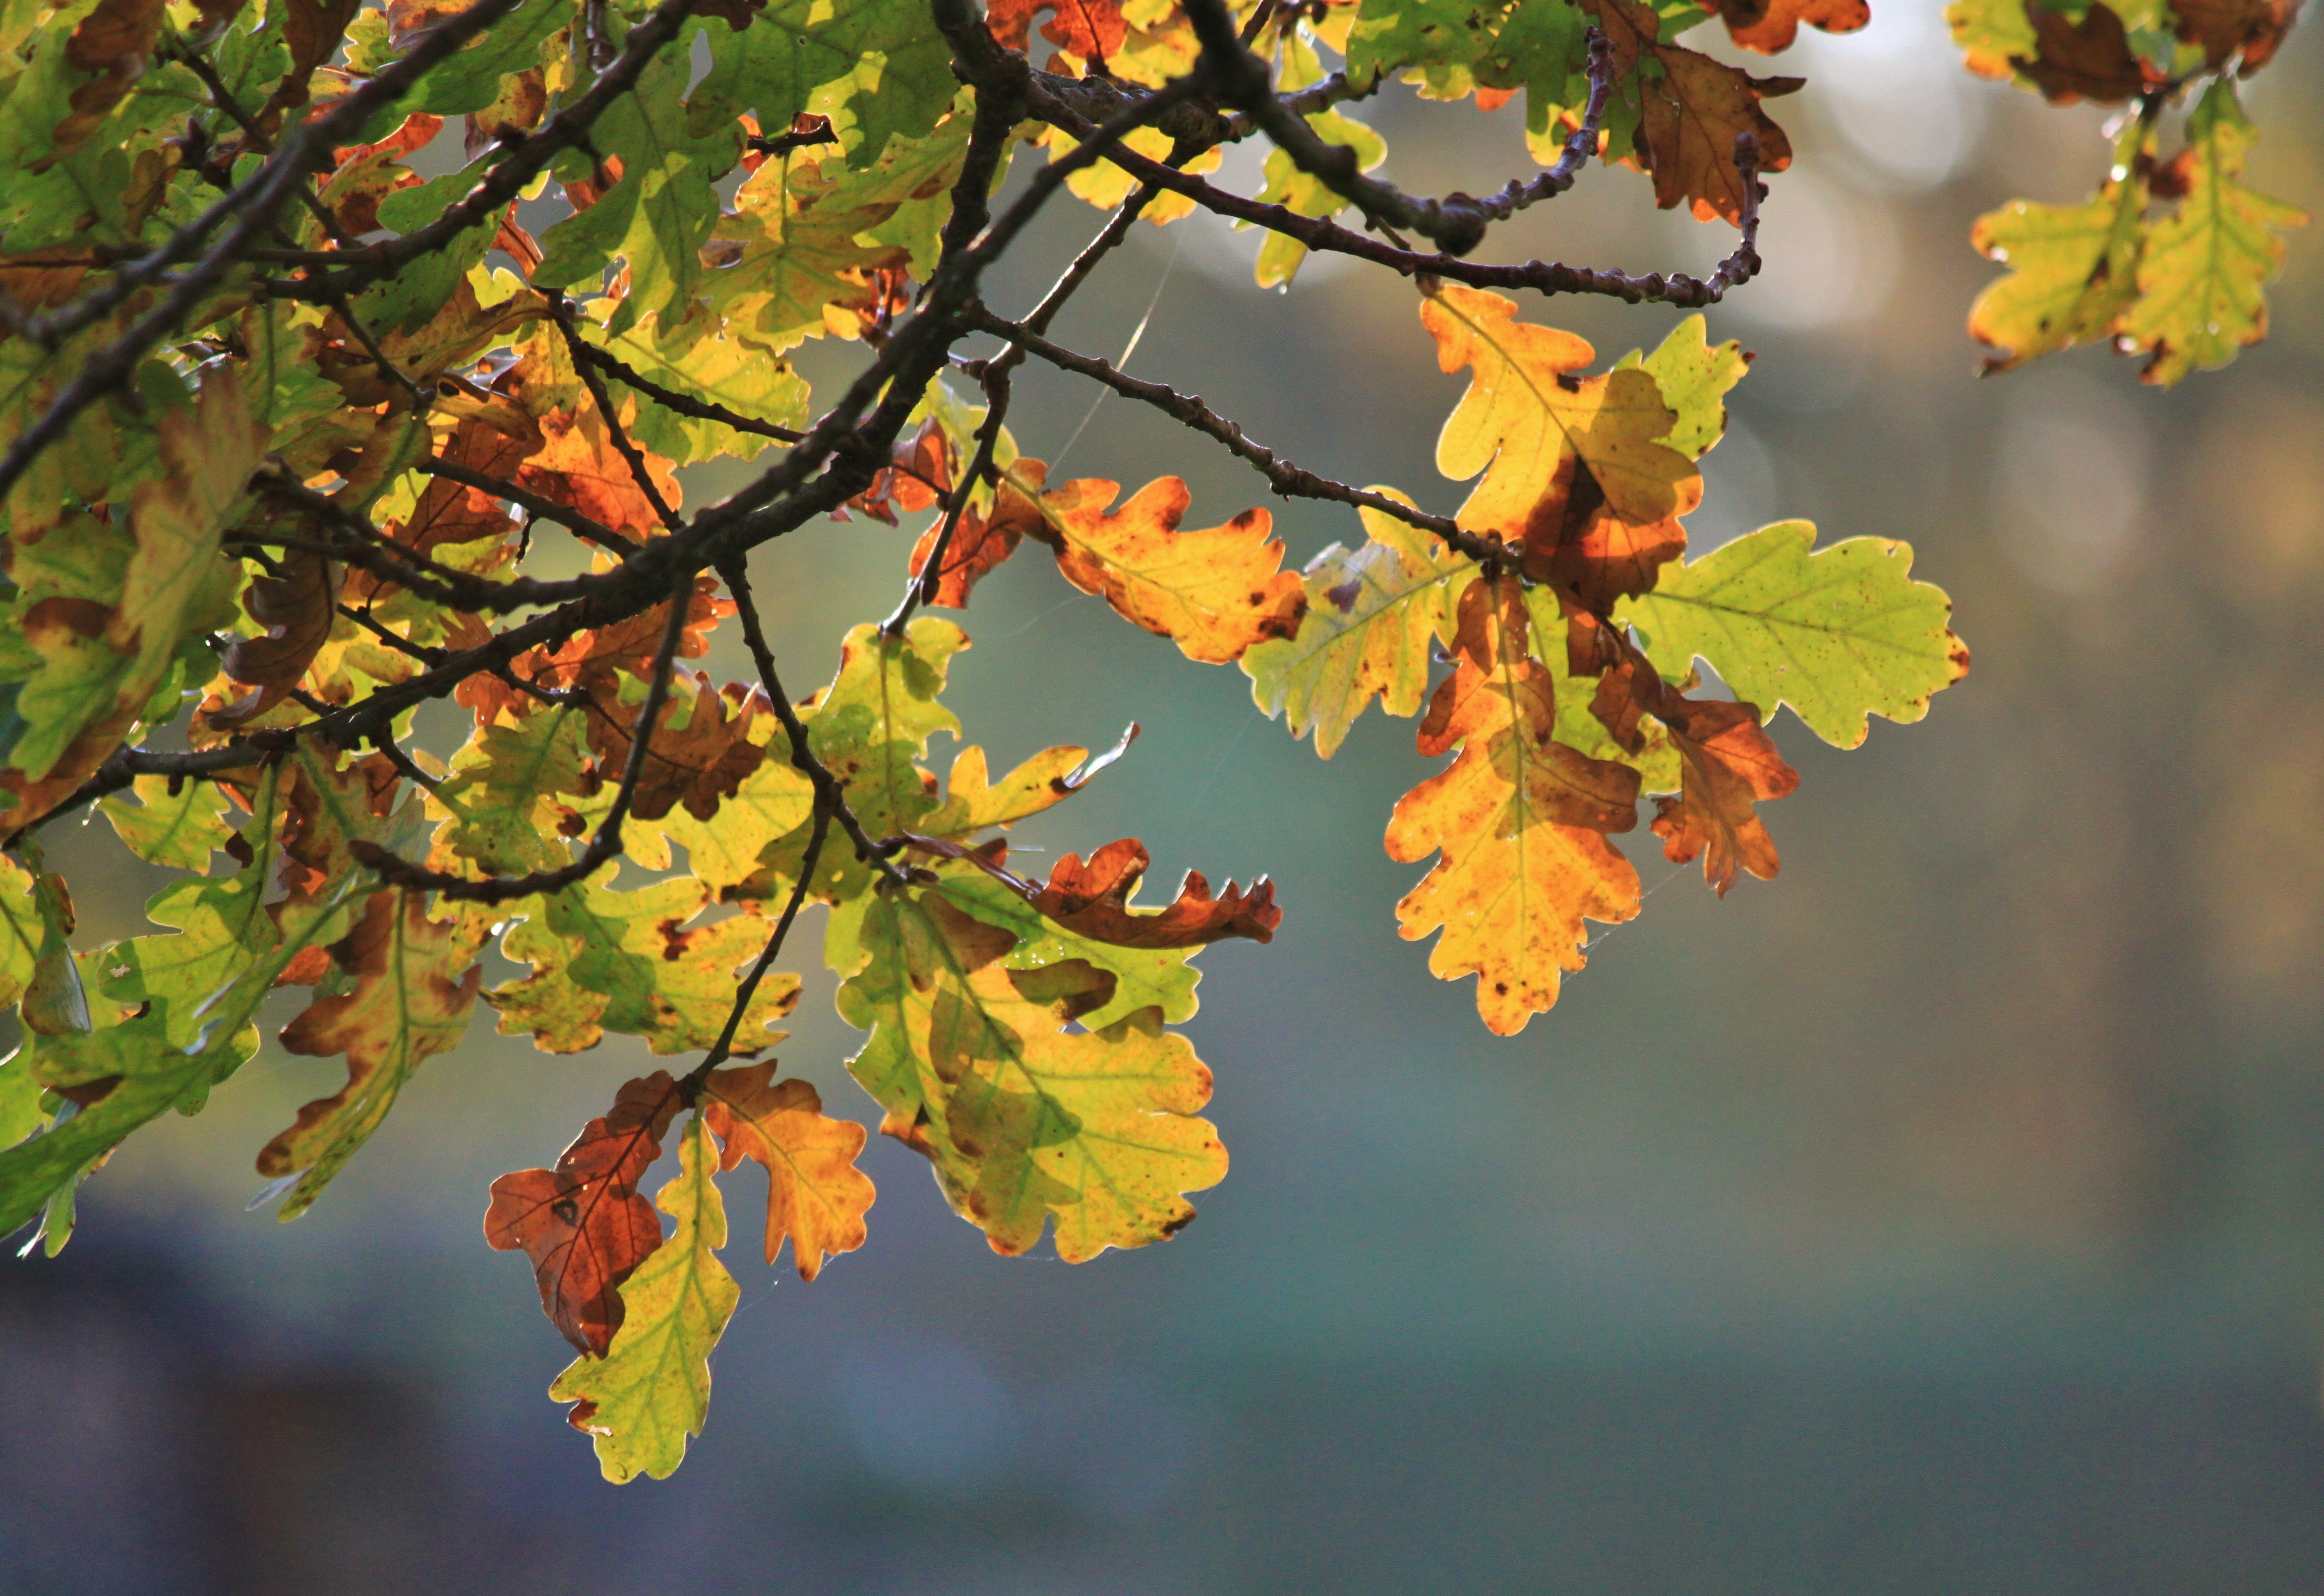
tree, nature, branch, plant, sunlight, leaf, flower, orange, produce, color, macro, autumn, botany, colorful, yellow, flora, season, maple tree, maple leaf, leaves, sunny, deciduous, oak, oak leaves, fall foliage, leaves in the autumn, golden autumn, autumn colours, macro photography, colorful leaves, discolored, flowering plant, woody plant, land plant